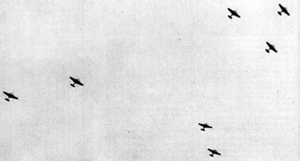
L'aviation à long rayon d'action est le commandement chargé du bombardement stratégique dans les forces aériennes soviétiques et l'armée de l'air russe depuis 1946. C'est l'équivalent durant la guerre froide du Strategic Air Command de l'United States Air Force.
La Seconde Guerre mondiale fut marquée par d'importants bombardements stratégiques impliquant toutes les nations belligérantes. Ces bombardements ont concerné des cibles militaires mais aussi civiles. Ils commencèrent dès les premières heures du conflit en septembre 1939 avec le bombardement aérien aveugle par la Luftwaffe allemande de la plupart des villes polonaises, ainsi que la capitale, Varsovie. Les bombardements ont continué à croître tout au long du conflit. L'industrie deviendra une cible particulièrement importante. Le bombardement a également été utilisé comme arme psychologique pour tenter de briser la volonté de l'ennemi à combattre. Ceci caractérise le Blitzkrieg de l'Allemagne dans ses offensives contre la Pologne, la France et le Royaume-Uni puis par la campagne de bombardement stratégique des Alliés contre le Reich. La sophistication technologique, les innovations tactiques, et l'accroissement de la taille des bombardements aériens alliés occidentaux culmineront avec les bombardements atomiques de Hiroshima et Nagasaki en août 1945 marquant la fin de la guerre.
La guerre aérienne dans la guerre d'Hiver fut l'aspect aérien de la guerre d'Hiver entre la Finlande et l'Union soviétique du 30 novembre 1939 au 13 mars 1940. Alors que les forces aériennes soviétiques étaient beaucoup plus nombreuses que celles finlandaises, la campagne de bombardement soviétique demeura en grande partie inefficace. Les pilotes finlandais et les servants de l’artillerie antiaérienne infligèrent des pertes importantes aux Soviétiques.